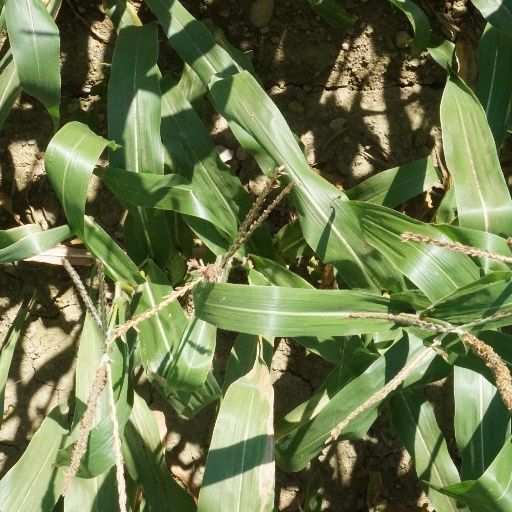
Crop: maize; corn